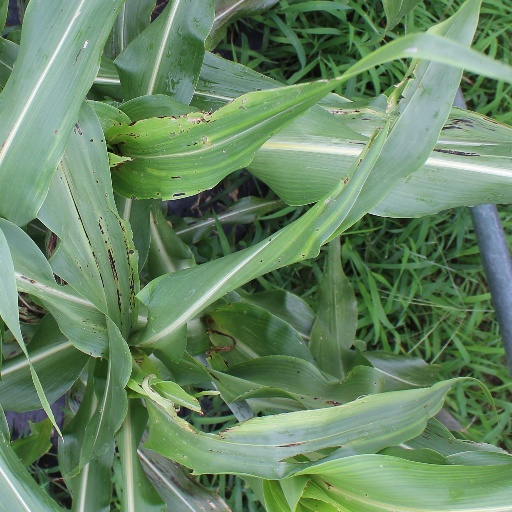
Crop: sorghum